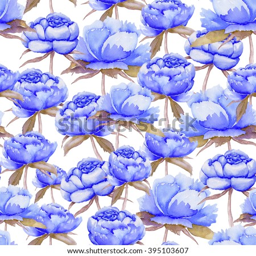
a seamless pattern with the watercolor blue peonies , hand - drawn on a white background